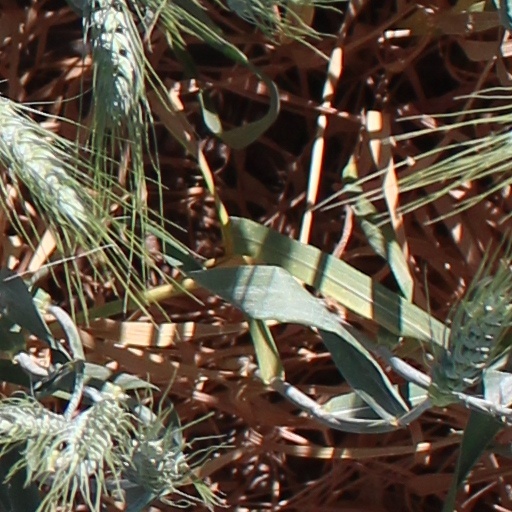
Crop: wheat